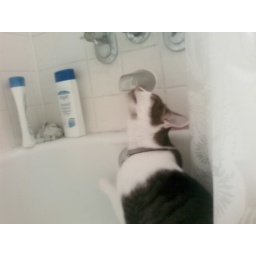
Silly cat, if he can't have water poured on his head, he hangs out under our leaky tub faucet. Weird!